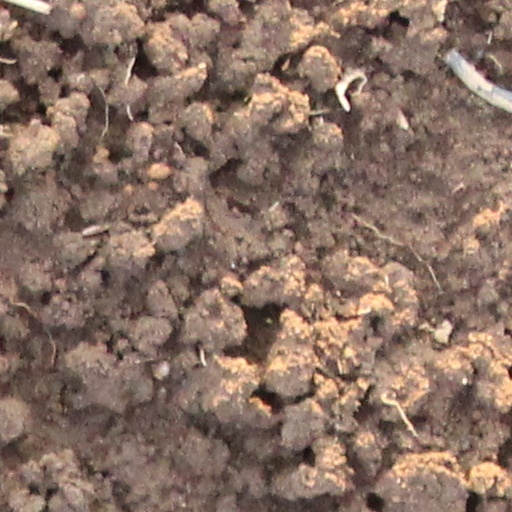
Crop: wheat